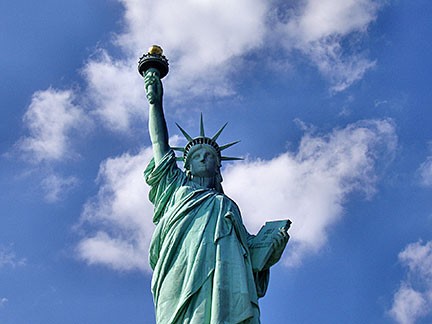
Landmark: Statue of Liberty